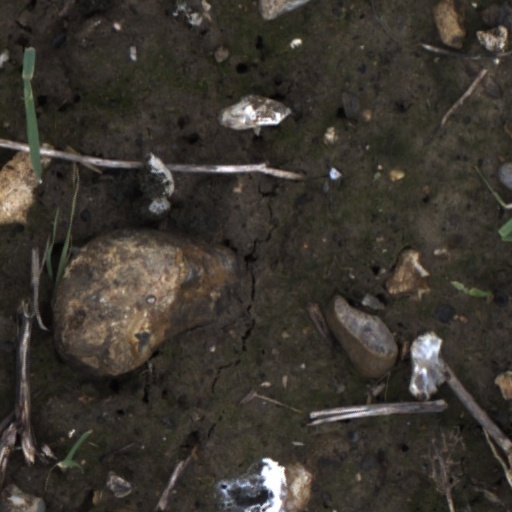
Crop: wheat